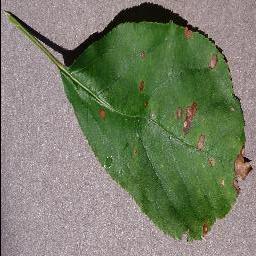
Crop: apple
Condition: black_rot